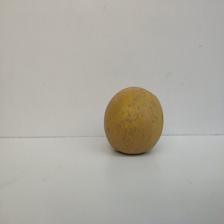
Size: Large